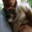
Label: cat